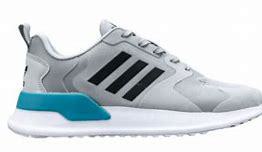
Brand: Adidas
Model: _plr